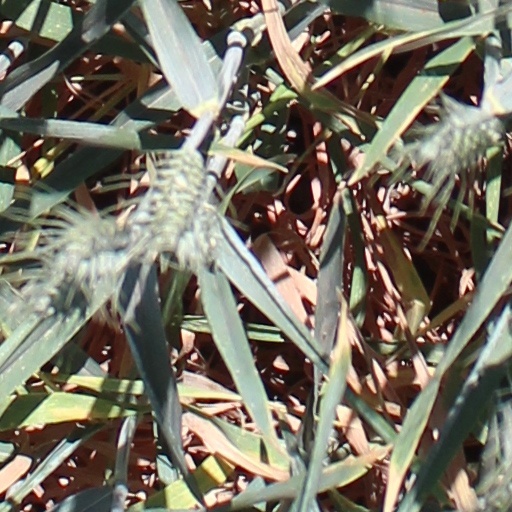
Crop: wheat